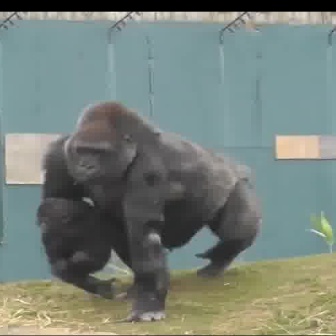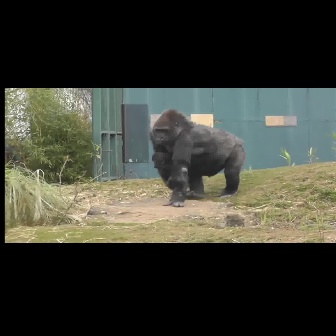
  Please identify the target specified by the bounding box [40,100,262,322] in the first image and locate it in the second image. Return the coordinates in [x_min,y_min,x_max,y_max] format.
Answer: [147,108,245,206]